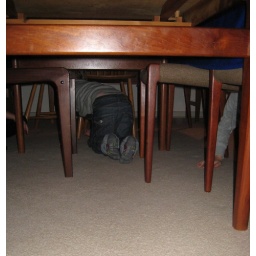
Children playing under the dining room table at the family get-together